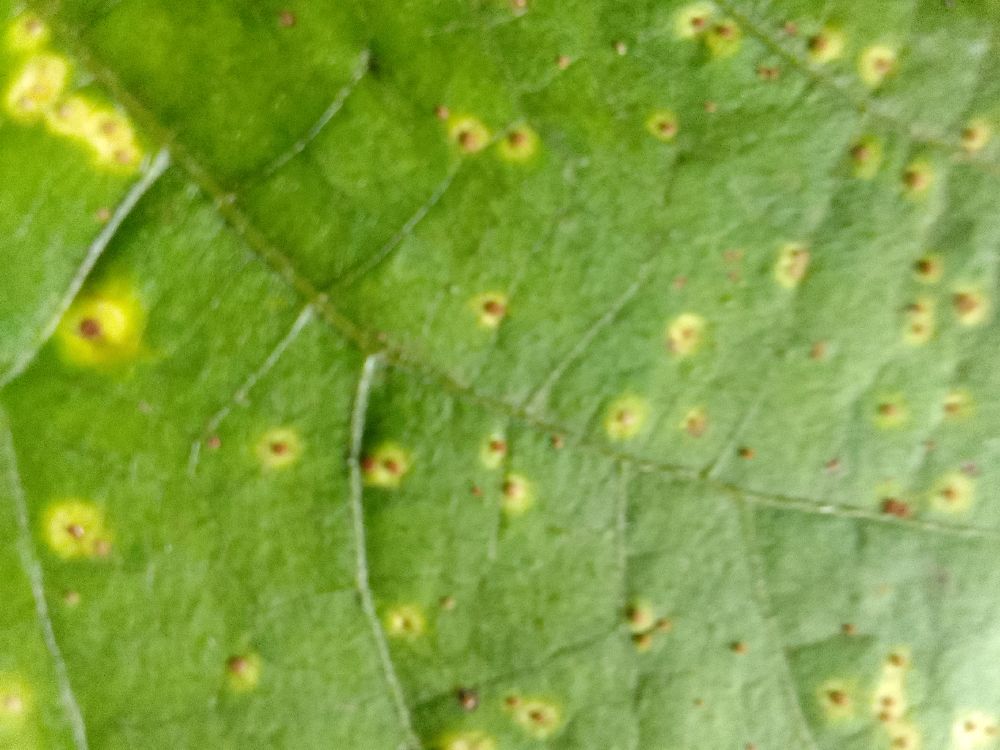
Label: rust